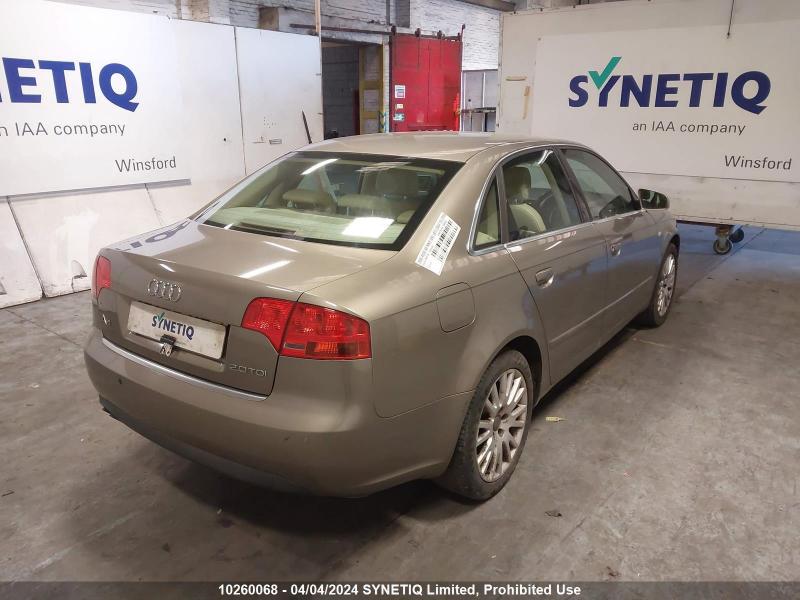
Aucun dommage détecté.
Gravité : aucun